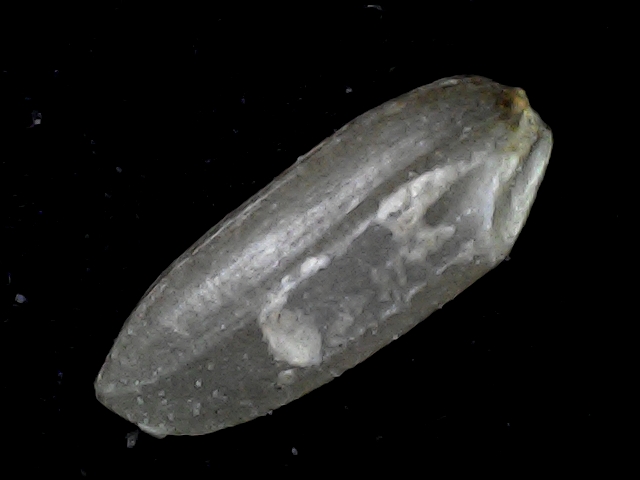
Rice variety: BD72